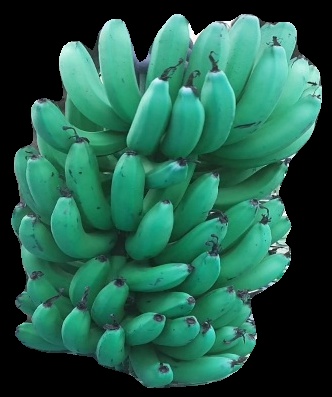
Variety: pachbale
Grade: grade3